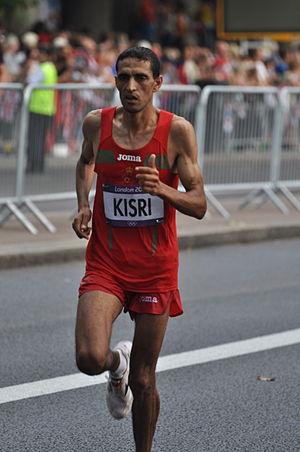
Le Maroc participe aux Jeux olympiques d'été de 2012 à Londres au Royaume-Uni du 27 juillet au 12 août 2012. Il s'agit de sa 13ᵉ participation à des Jeux d'été, et il s'agit aussi de la plus grande délégation du Maroc depuis sa 1ʳᵉ participation.
Rachid Kisri né le 2 août 1975, est un athlète marocain spécialisé dans le marathon.En juillet 2012, il participe aux Jeux olympiques d'été de 2012 à Londres.